Judd Gregg

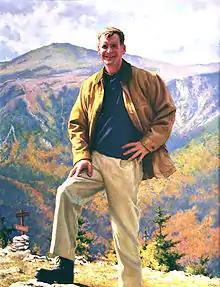
Then-Governor Judd Gregg as painted by Richard Whitney

The first elective office held by Gregg was a seat on the Executive Council of New Hampshire, a post which he held from 1979 to 1981. He was elected to the United States House of Representatives in 1980, and was reelected in 1982, 1984 and 1986.